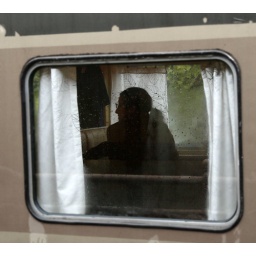
the girl in the train car